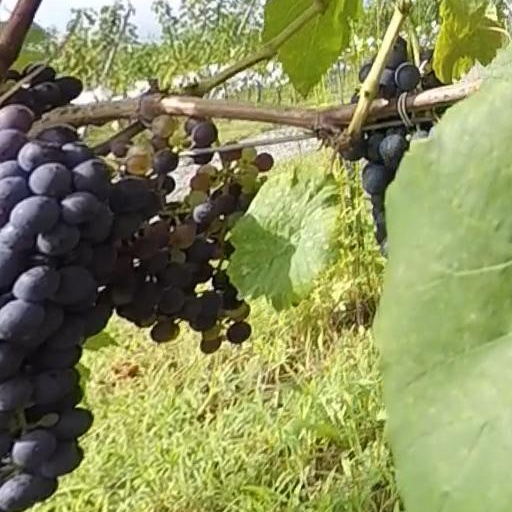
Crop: grape